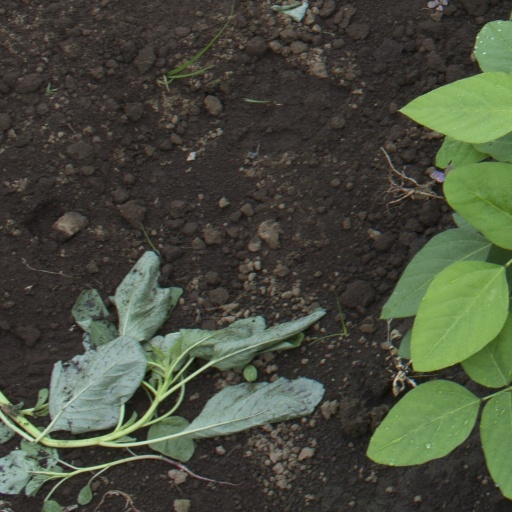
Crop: soybean